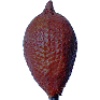
Label: salak